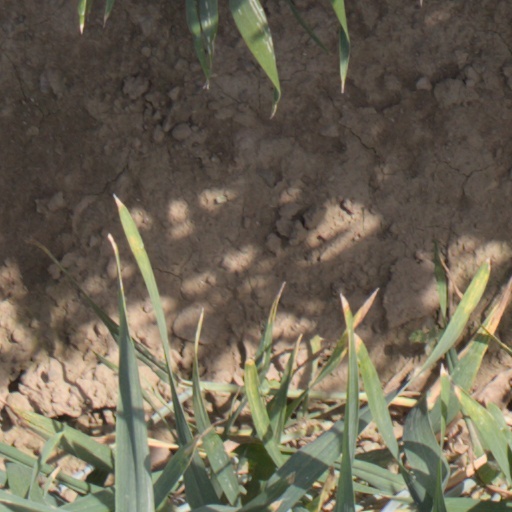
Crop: wheat